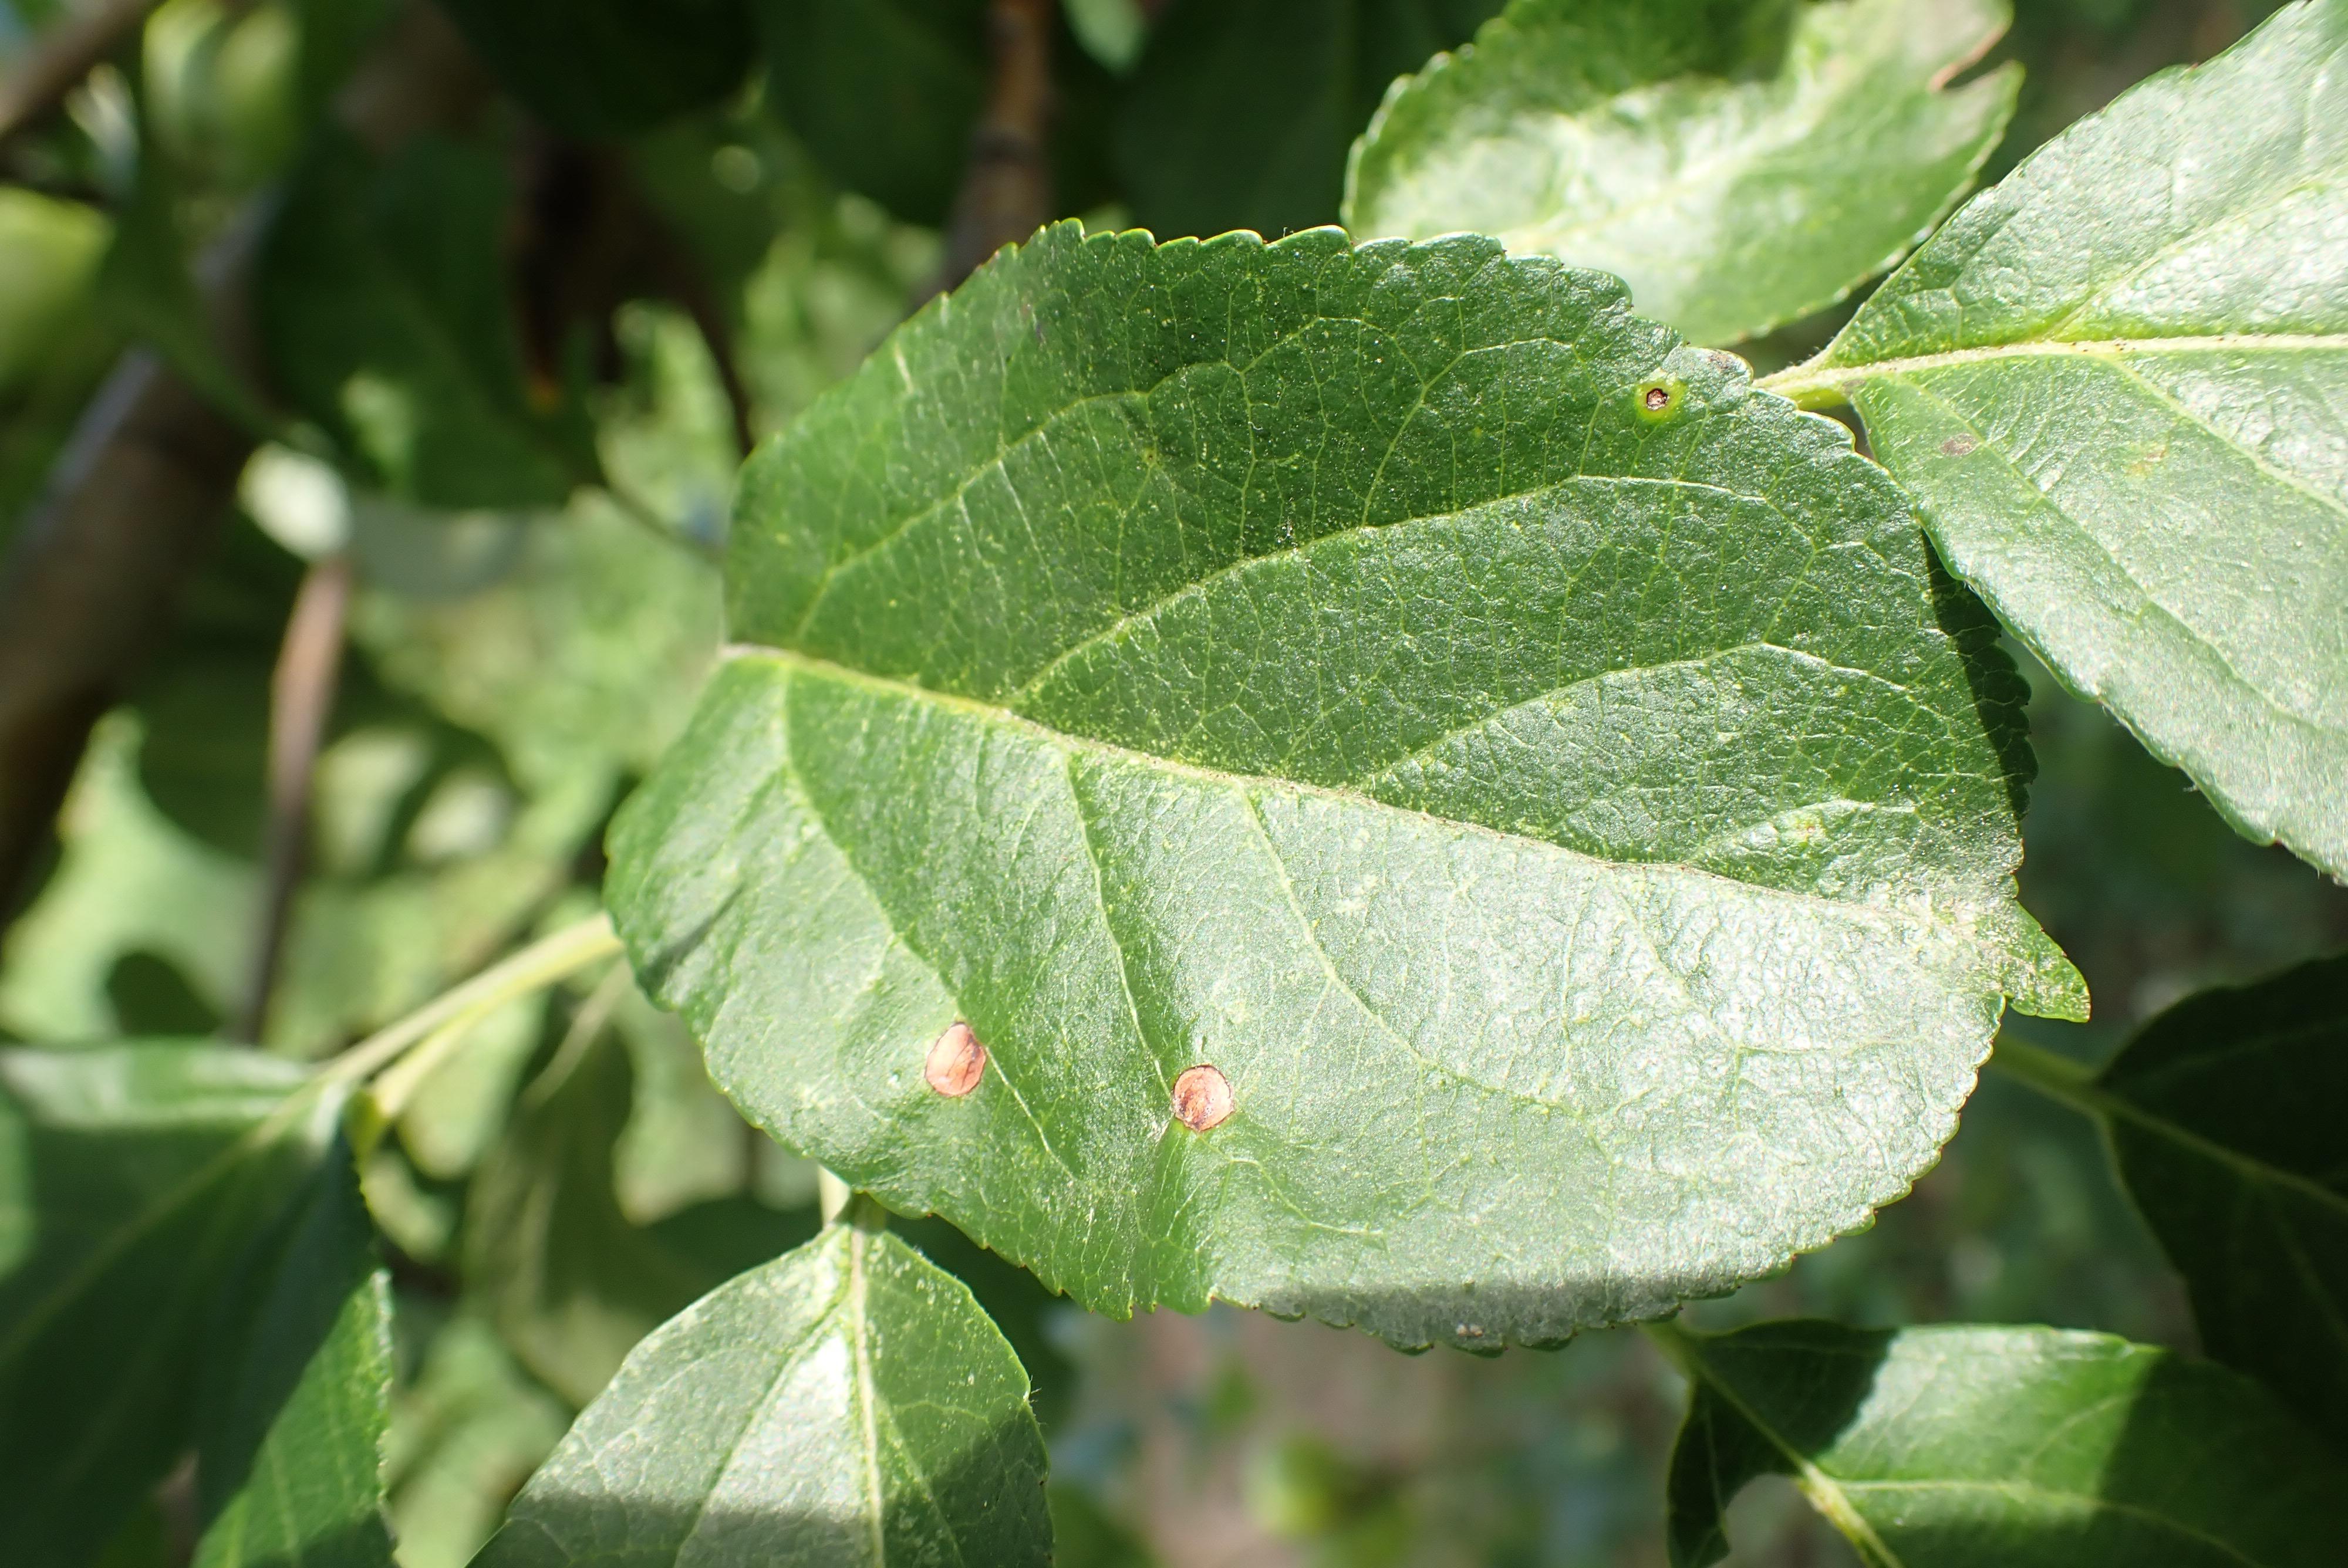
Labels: frog_eye_leaf_spot